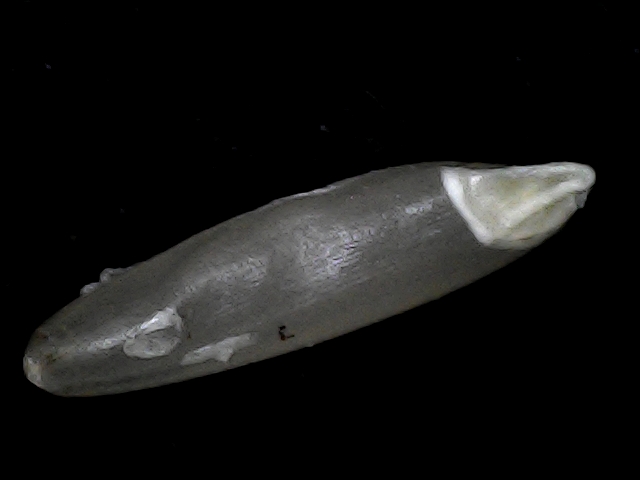
Rice variety: BD70